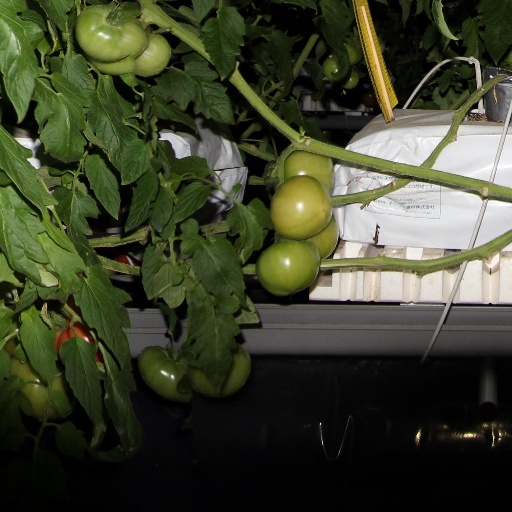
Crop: tomato